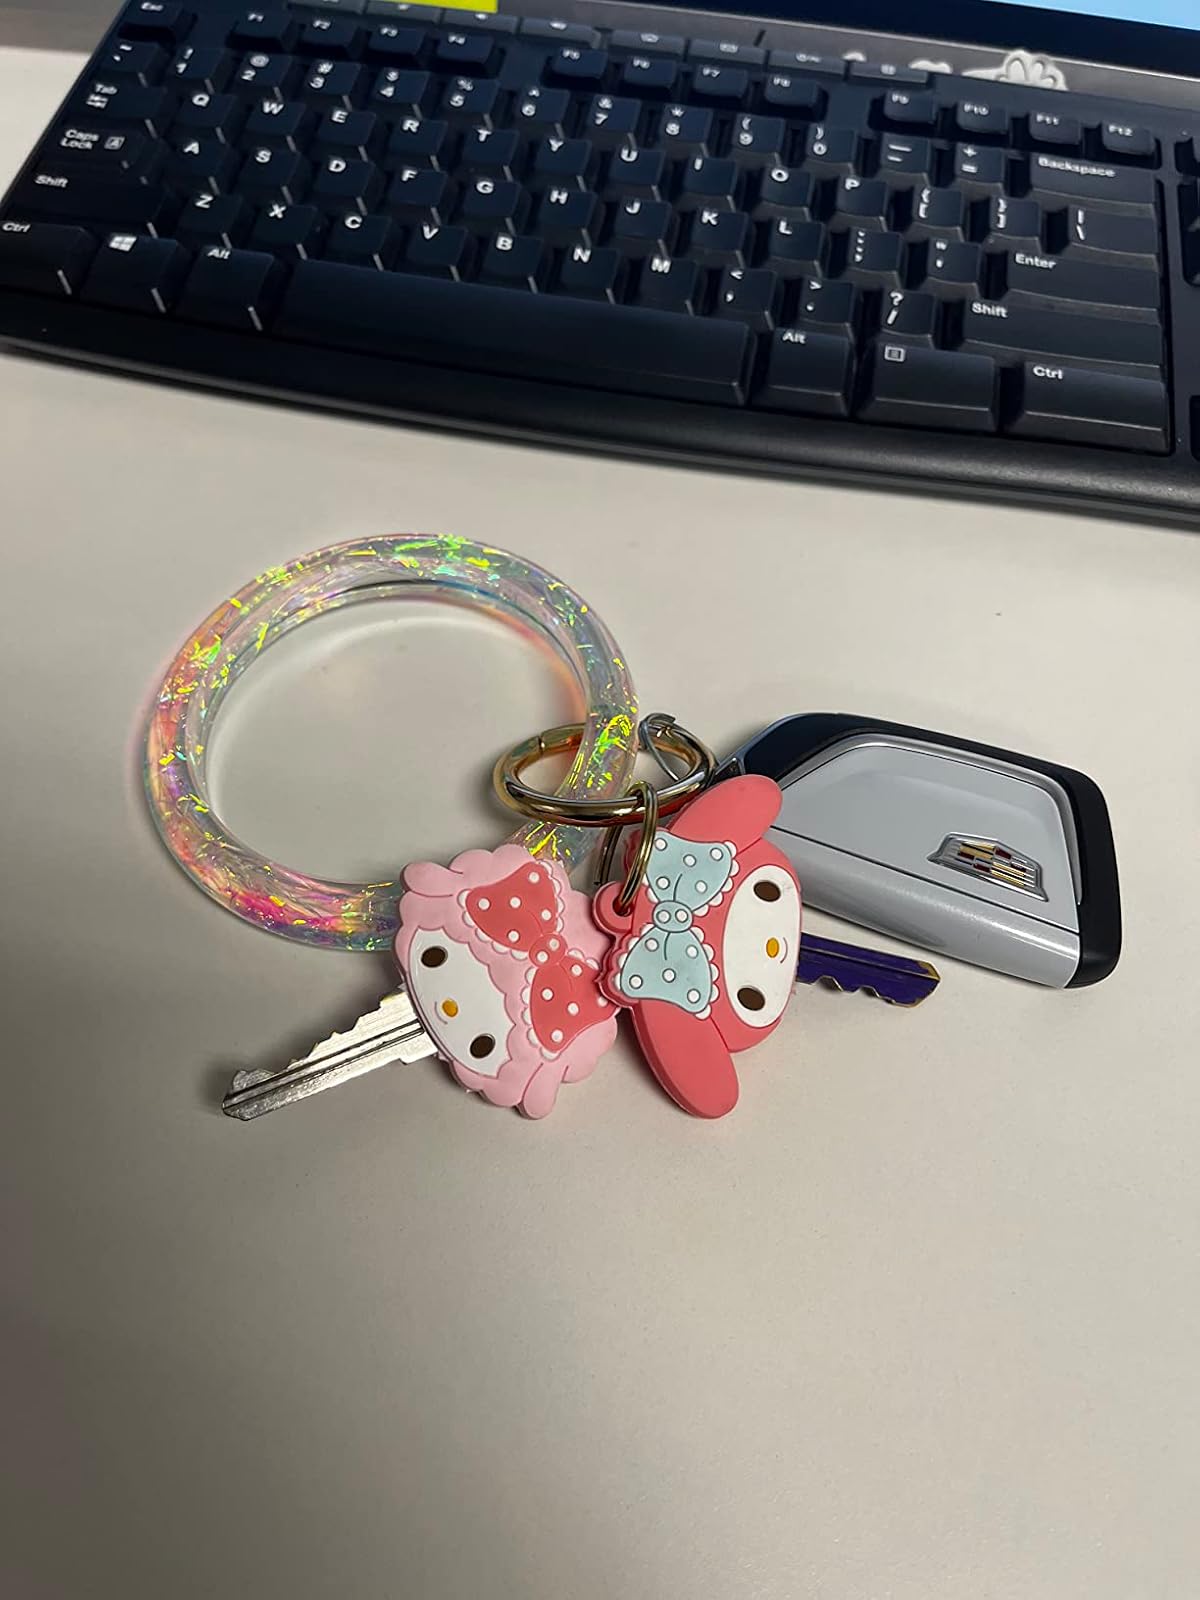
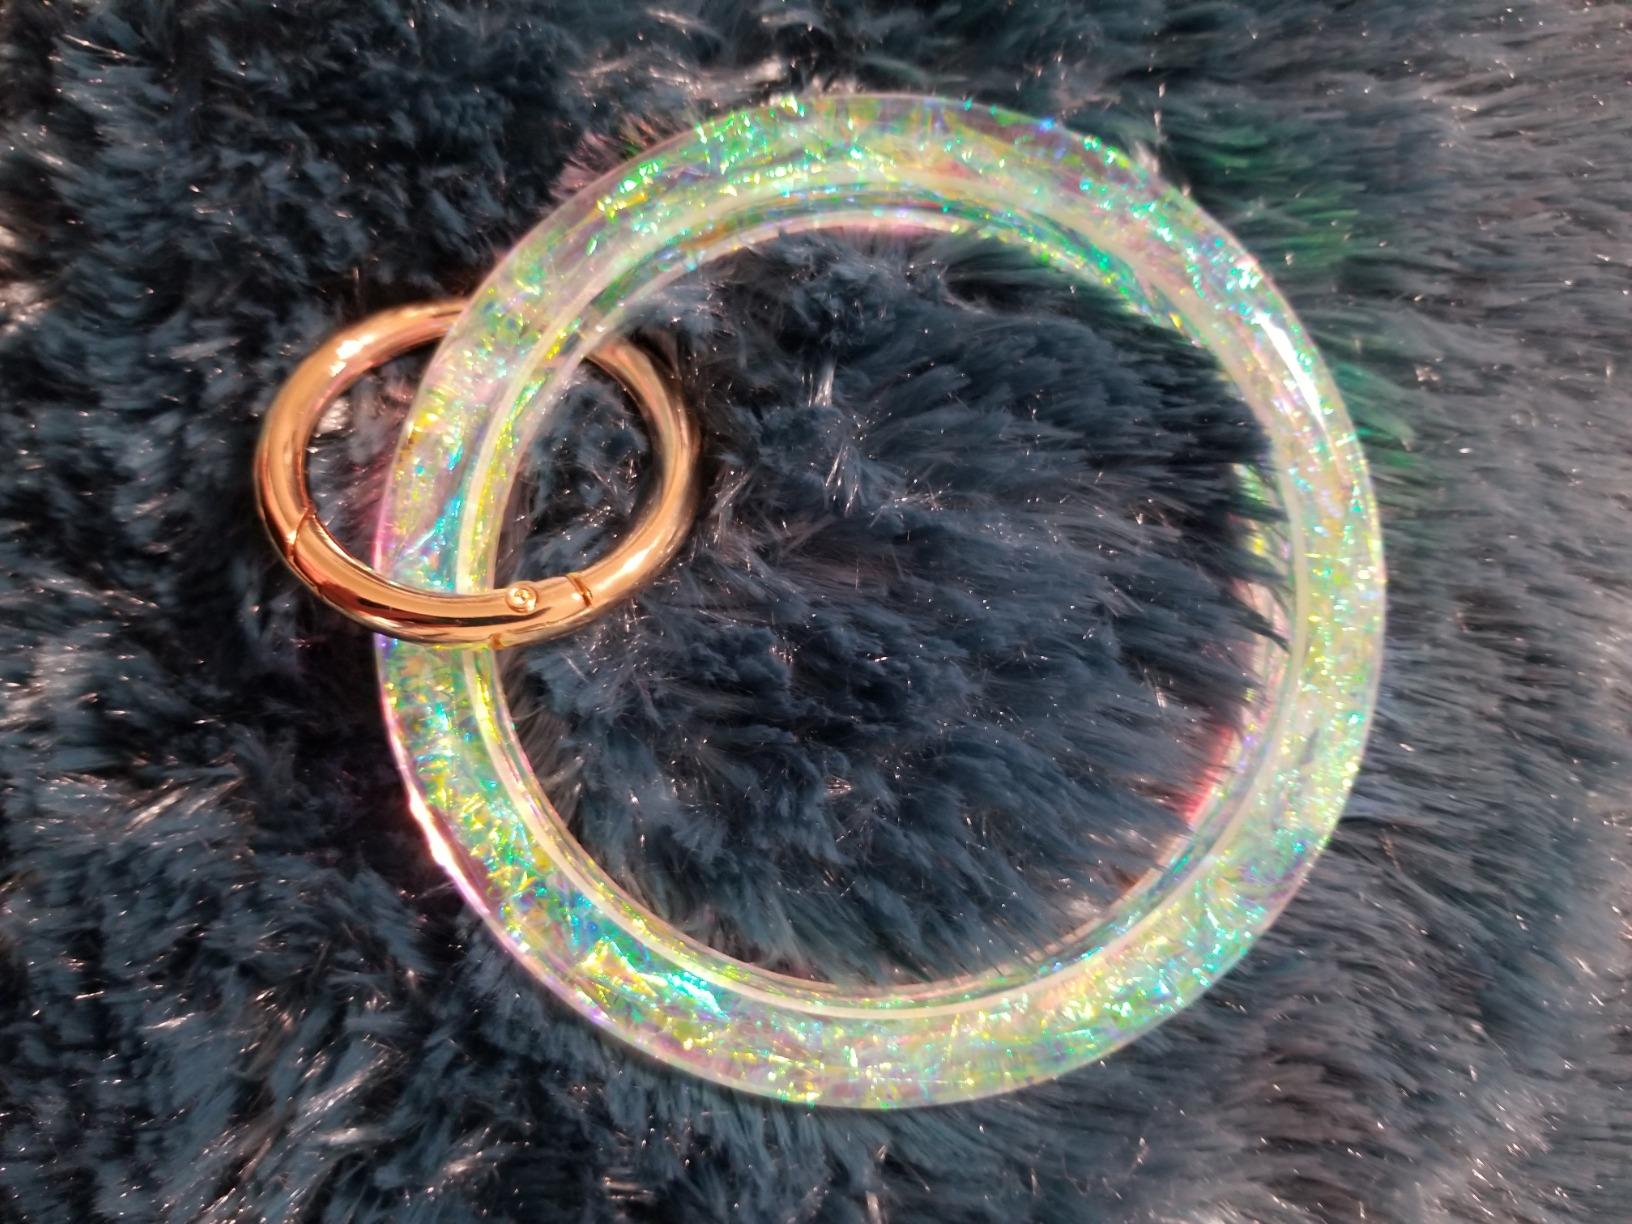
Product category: accessories_keychain
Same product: yes